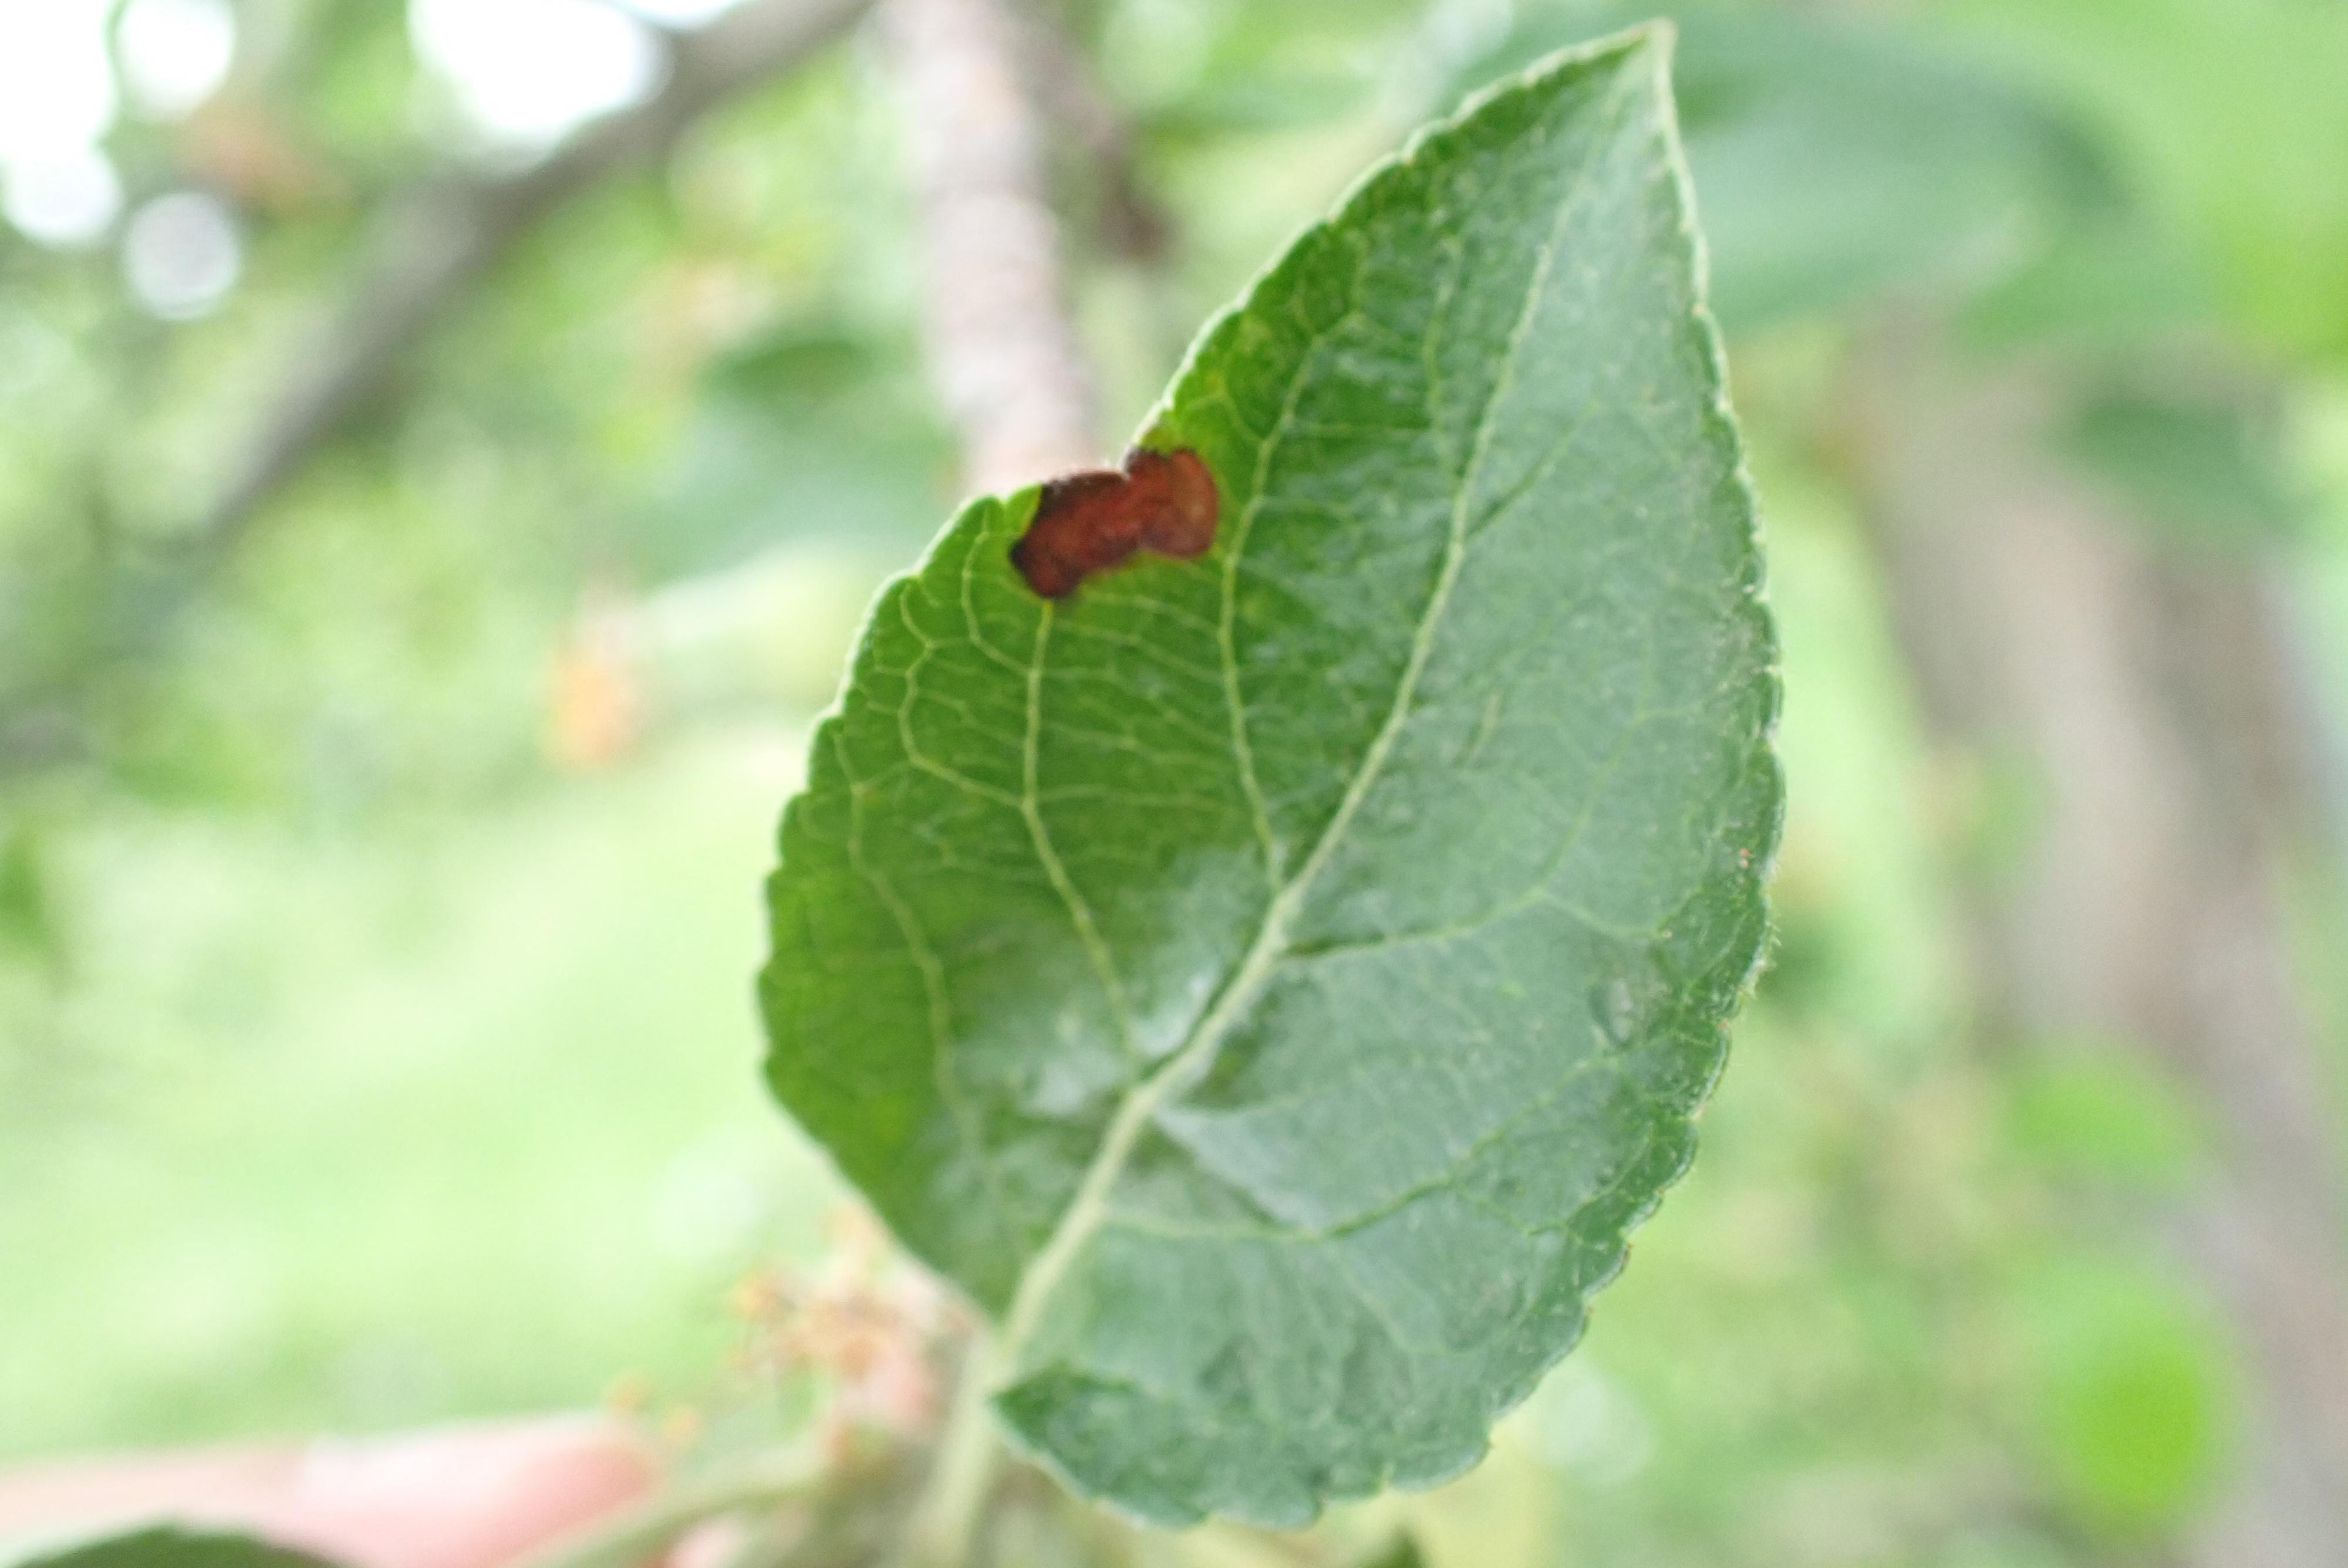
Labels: frog_eye_leaf_spot